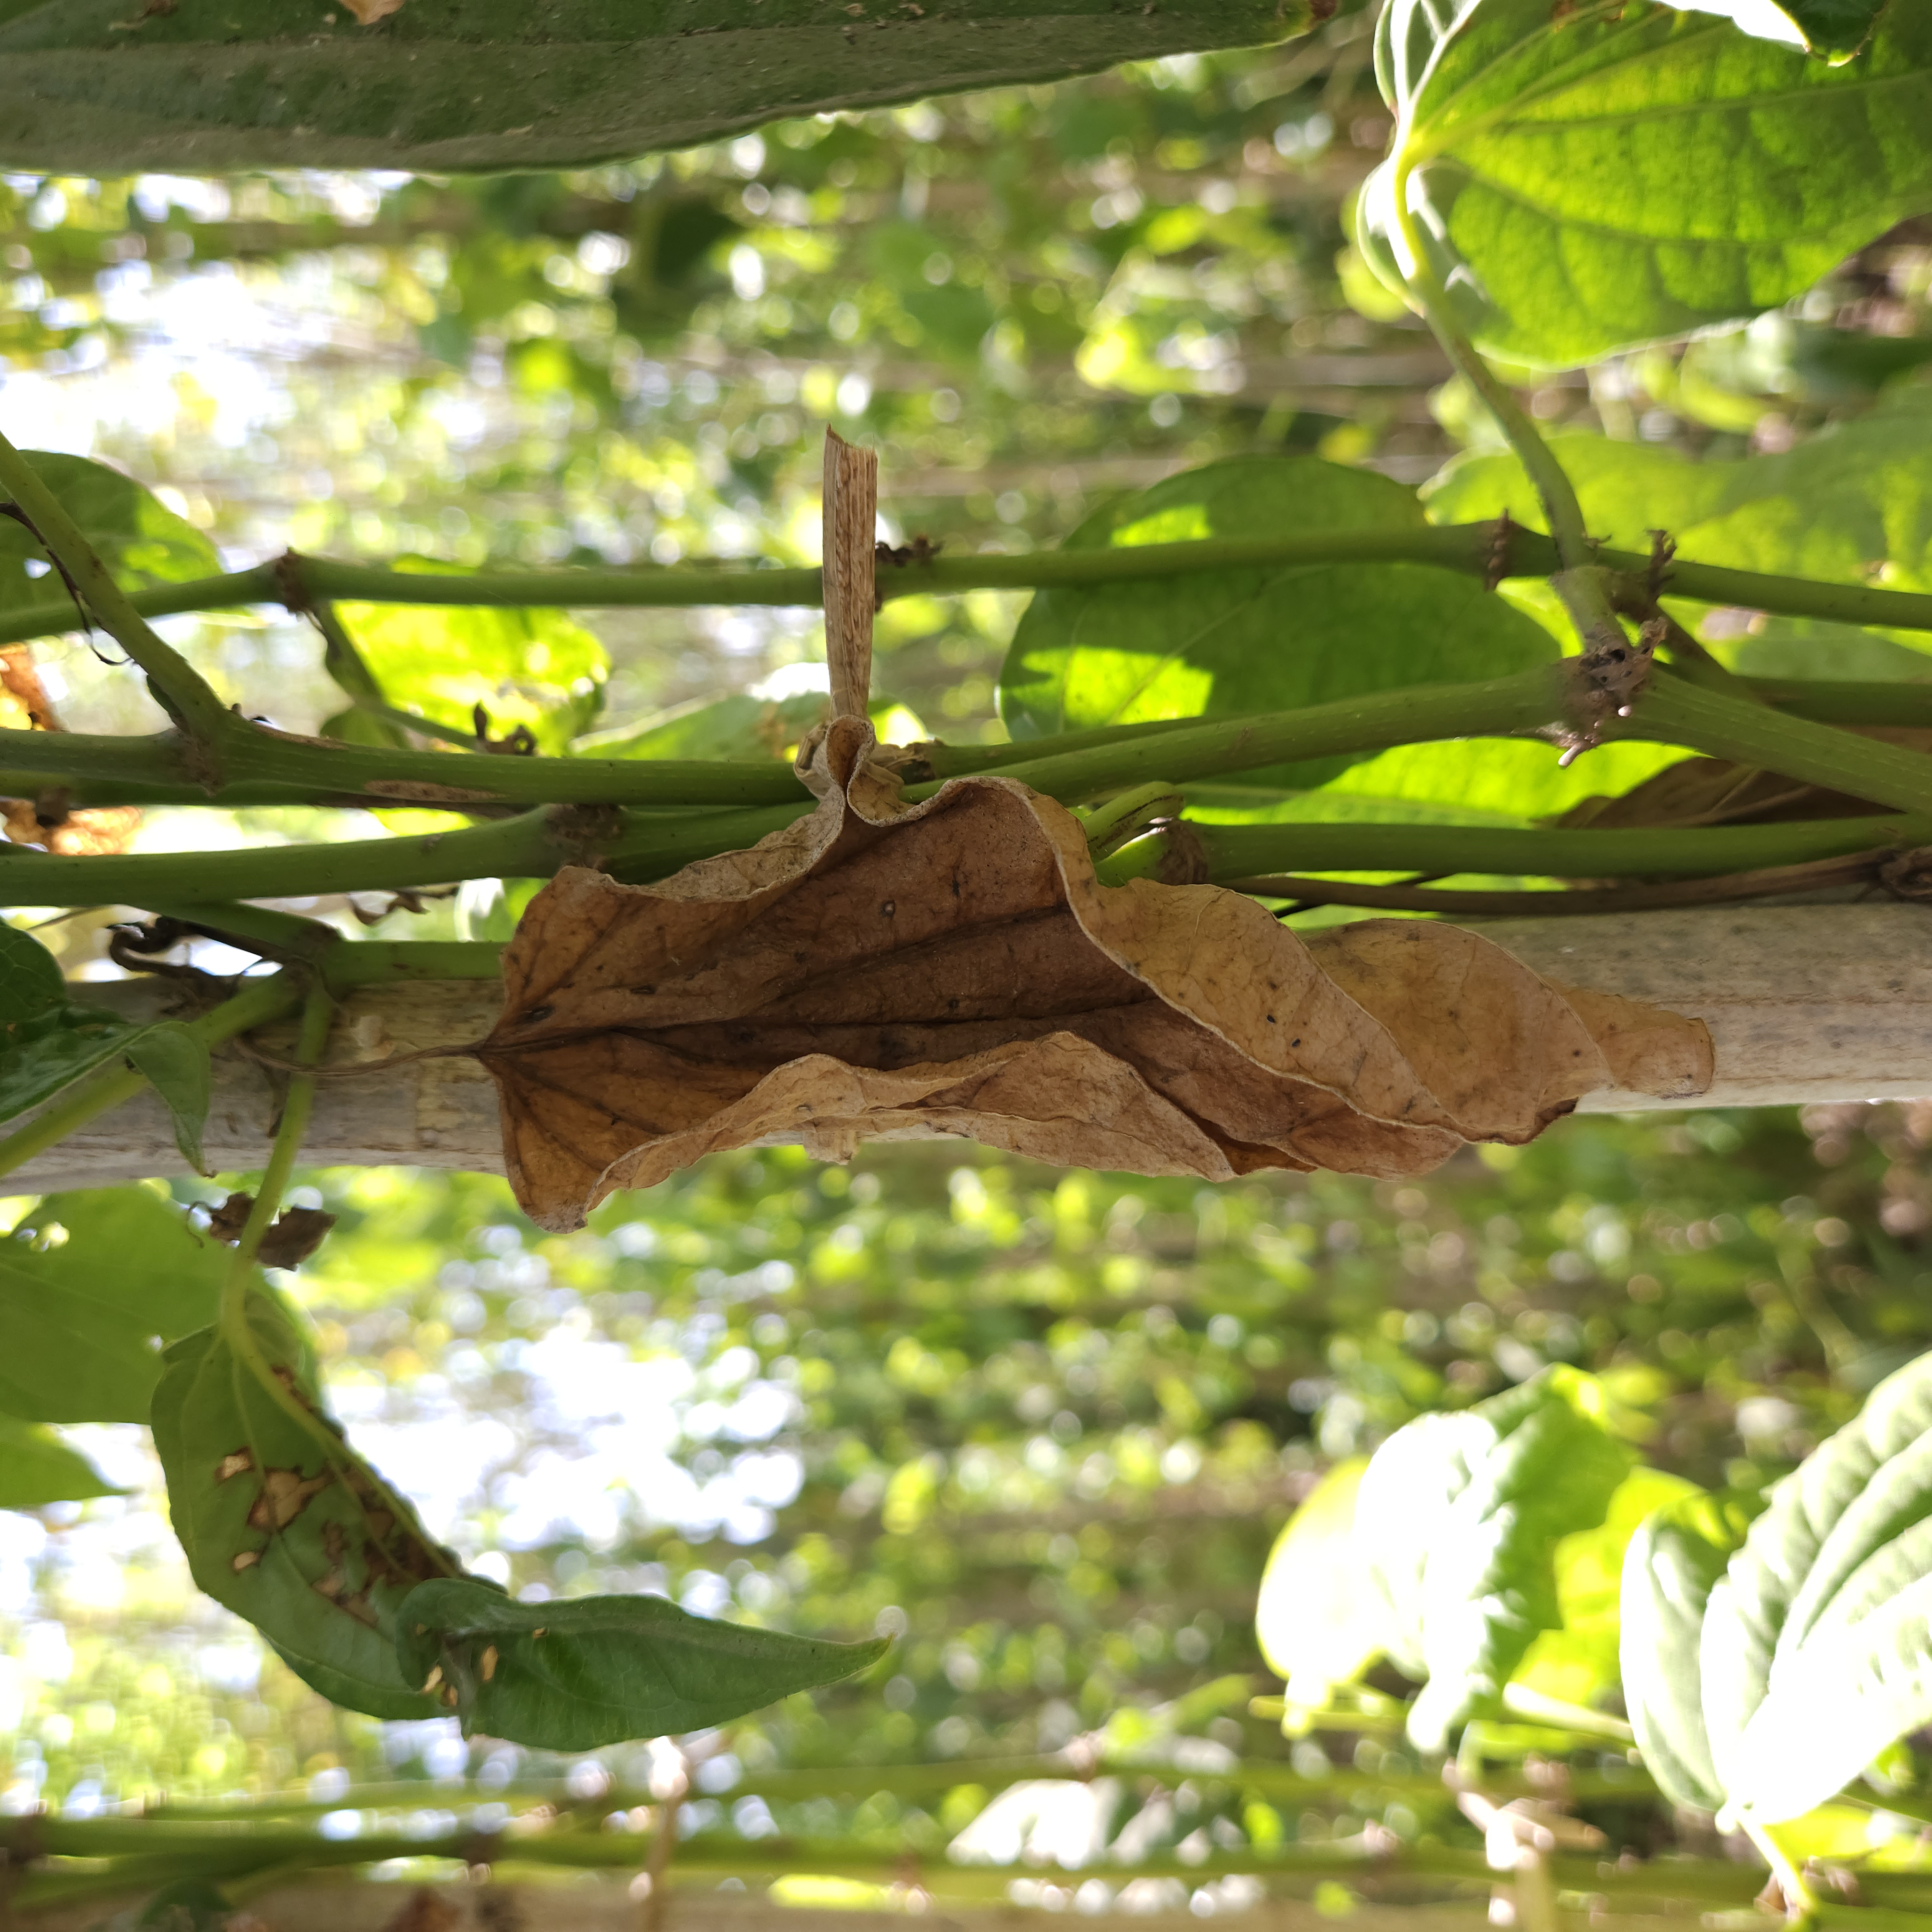
Label: Dried